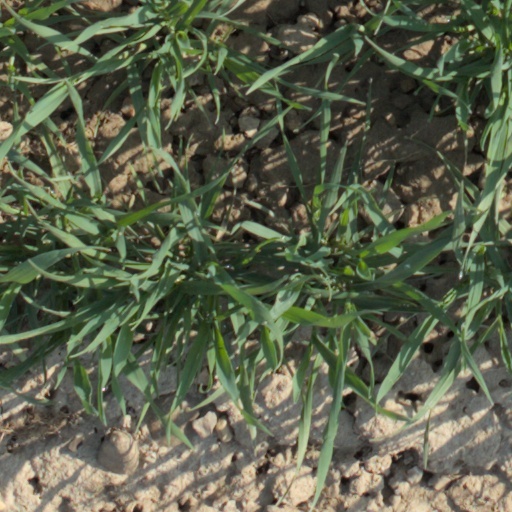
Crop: wheat